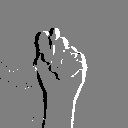
ASL letter: t